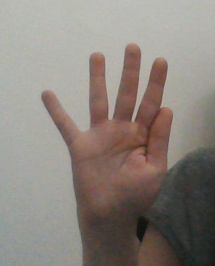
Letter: sheen